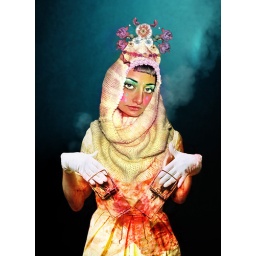
Woman in yellow dress with fingers in mouse traps, low section